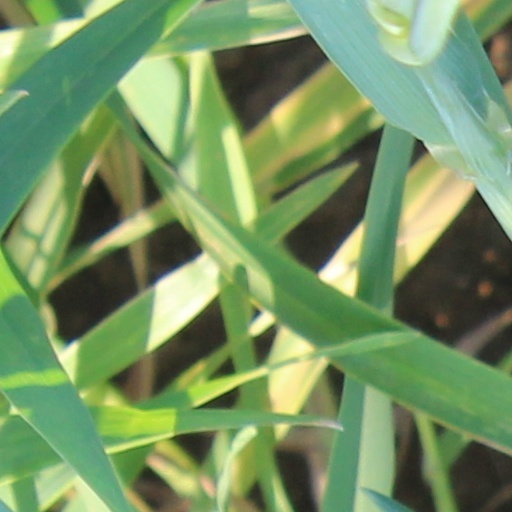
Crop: wheat